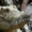
Label: crocodile